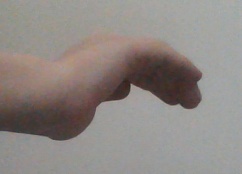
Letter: haa